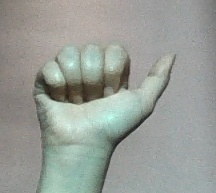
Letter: dhad